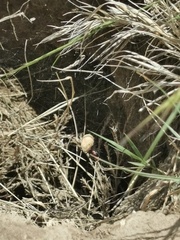
Species: Lactrodectus_hesperus